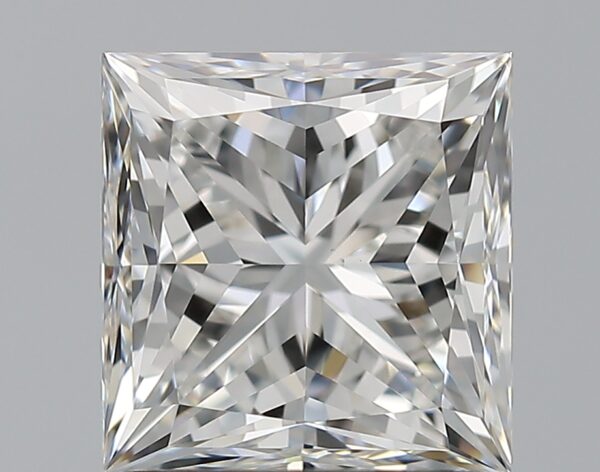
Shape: princess
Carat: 1.7
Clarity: VS1
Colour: F
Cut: VG
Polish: EX
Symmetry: EX
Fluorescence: N
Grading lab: GIA
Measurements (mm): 6.44 x 6.26 x 4.72